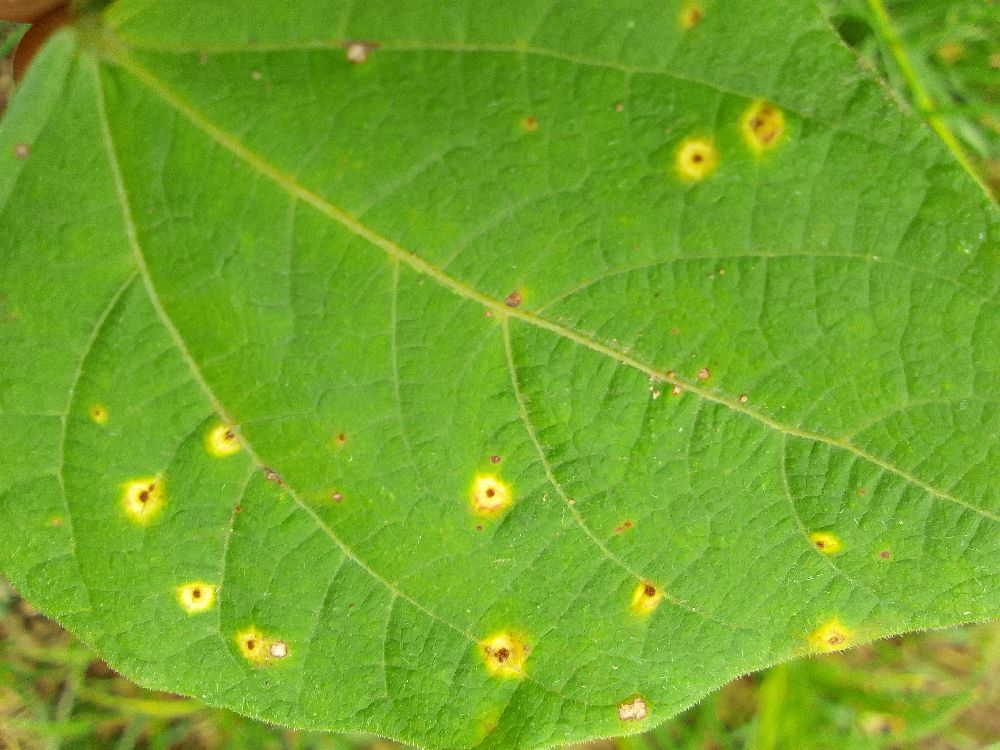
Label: rust